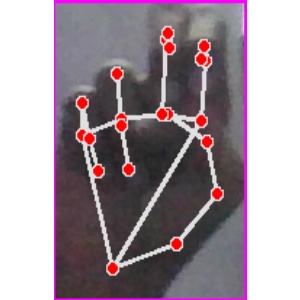
अक्षर: ह